George M. Miles House

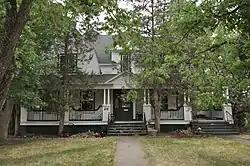

The George M. Miles House is a site on the National Register of Historic Places located in Miles City, Montana, United States. It was added to the Register on February 17, 1982. George M. Miles was the nephew of General Nelson A. Miles. He was a bank president and owner of a local hardware store.